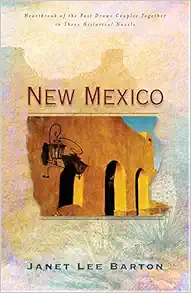
New Mexico: A Promise Made/A Place Called Home/Making Amends (Heartsong Novella Collection)
Category: Books
Book Description The harsh realities of life serve as the foundation for three heart-tugging stories of love, lost and love found. Emma, desperate to keep the child she vowed to raise for a dying friend, finds herself in the market for a mail-order husband. Beths heart is pierced with anxiety when the uncle of her deceased fiancés two young children, an inveterate wanderer, comes to claim the only family he has left. Darcie encounters the nephew of her fathers killer and faces unforgiveness and hatred in the hidden recesses of her own heart. Three women, three stories, three opportunities for glorious and surprising twists from the hand of God. About the Author JANET LEE BARTON has lived all over the southern U.S., but she and her husband plan to now stay put in Oklahoma. With three daughters and six grandchildren between them, they feel blessed to have at least one daughter and her family living in the same tow
Features: Historical Romance: The harsh realities of life serve as the foundation for three heart-tugging historical stories of love, lost and love found. Emma, desperate to keep the child she vowed to raise for a dying friend, finds herself in the market for a mail-order husband. Beth's heart is pierced with anxiety when the uncle of her deceased fiancé's two young children, an inveterate wanderer, comes to claim the only family he has left Darcie encounters the nephew of her father's killer and faces unforgiveness and hatred in the hidden recesses of her own heart. Three women, three stories, three opportunities for glorious and surprising twists from the hand of God.